The Geddes Burns

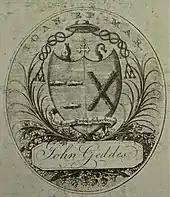
Bishop Gedde's bookplate from "The Geddes Burns".

Burns first met Geddes during the winter of 1786/87 at the Edinburgh home of Lord Monboddo when the Bishop was living in the city. The "Venerable Father" of Burns's correspondence took an active interest in his literary works and considered that Burns was “A Man of Uncommon Genius.” Their friendship was evidently built on a mutual respect.